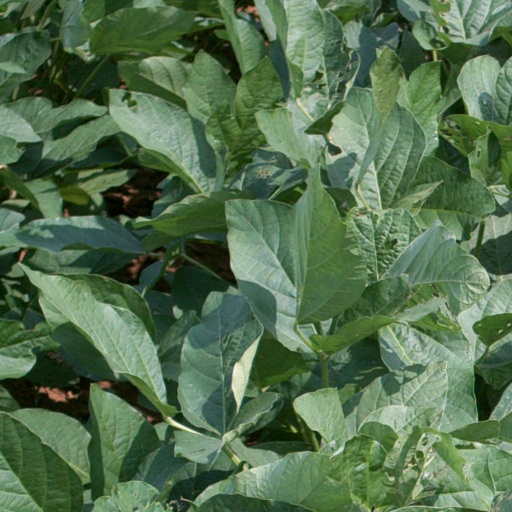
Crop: soybean